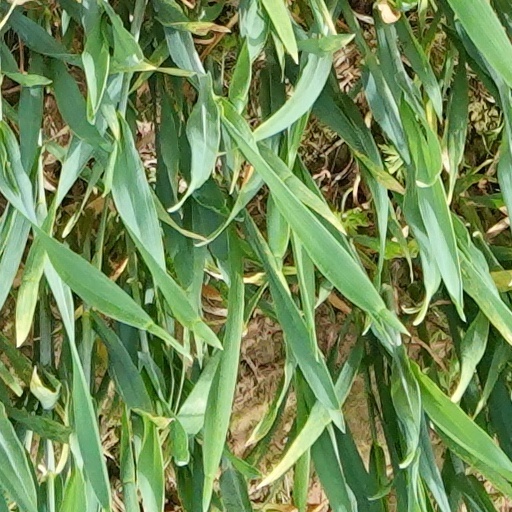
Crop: wheat